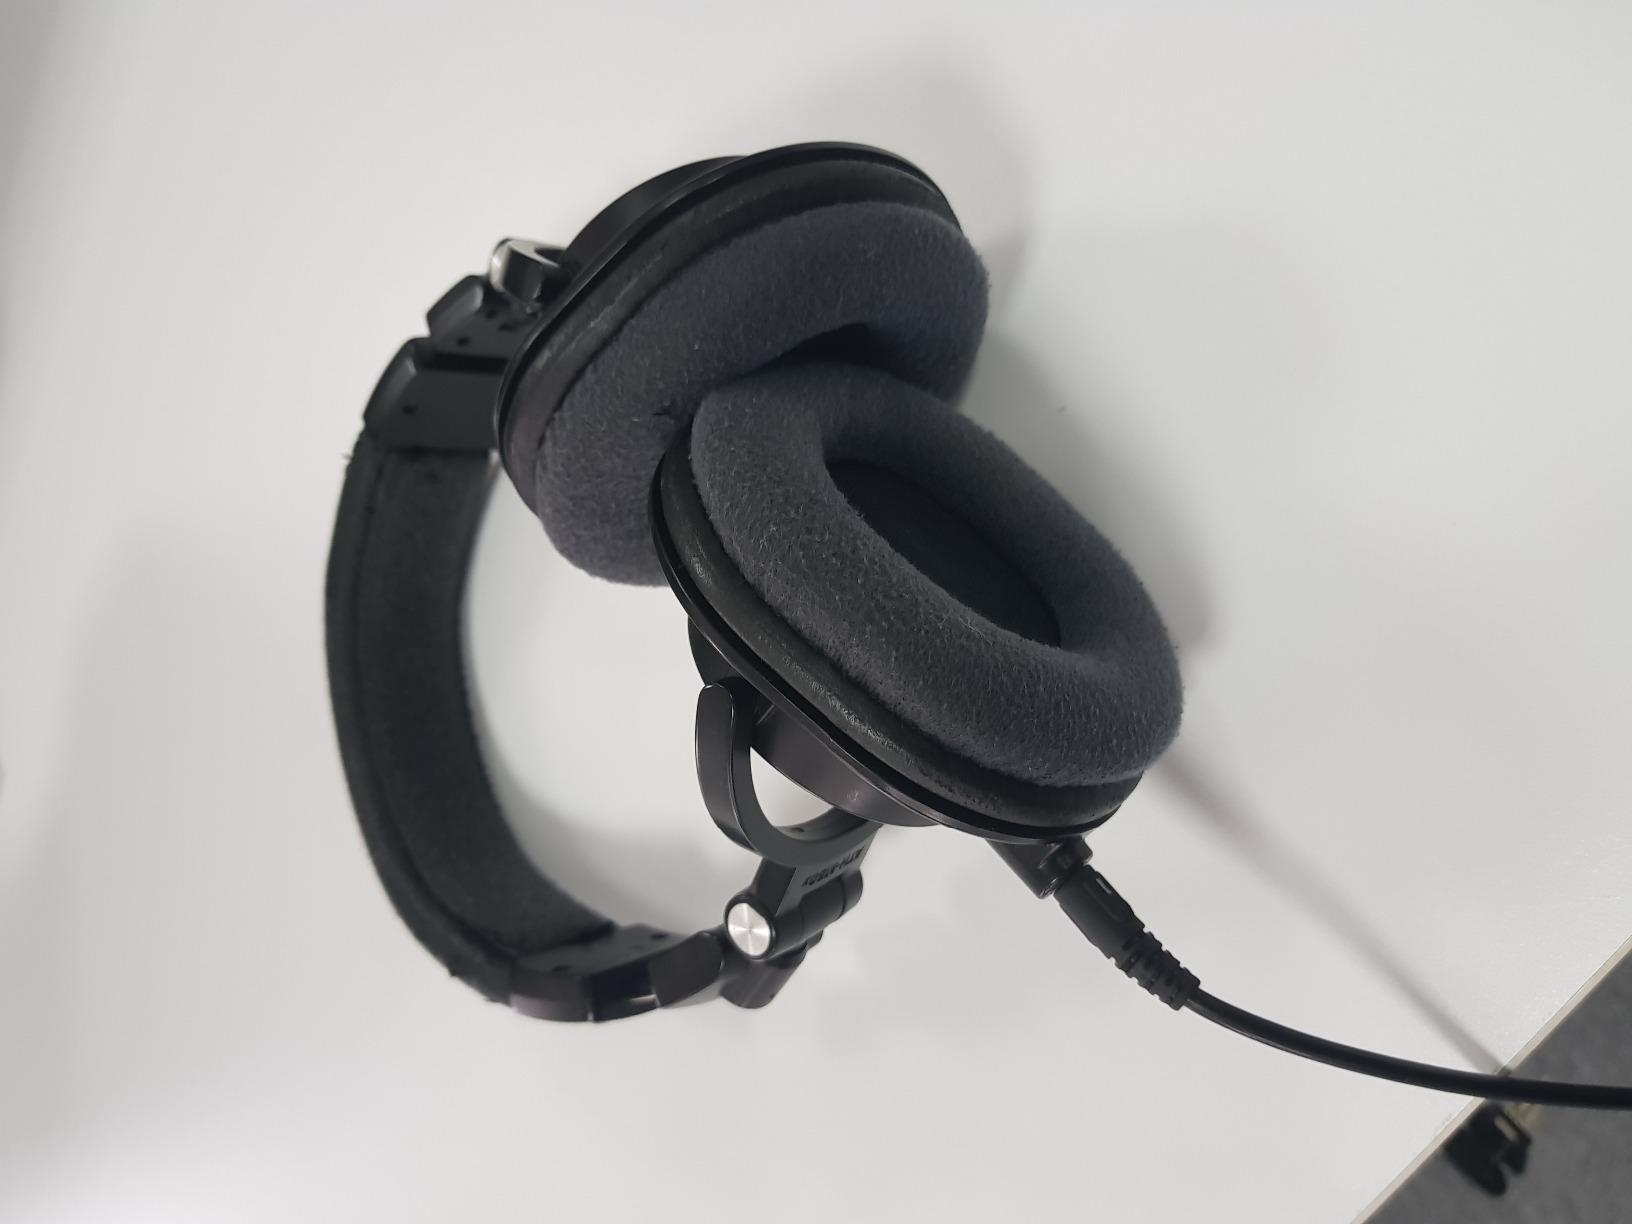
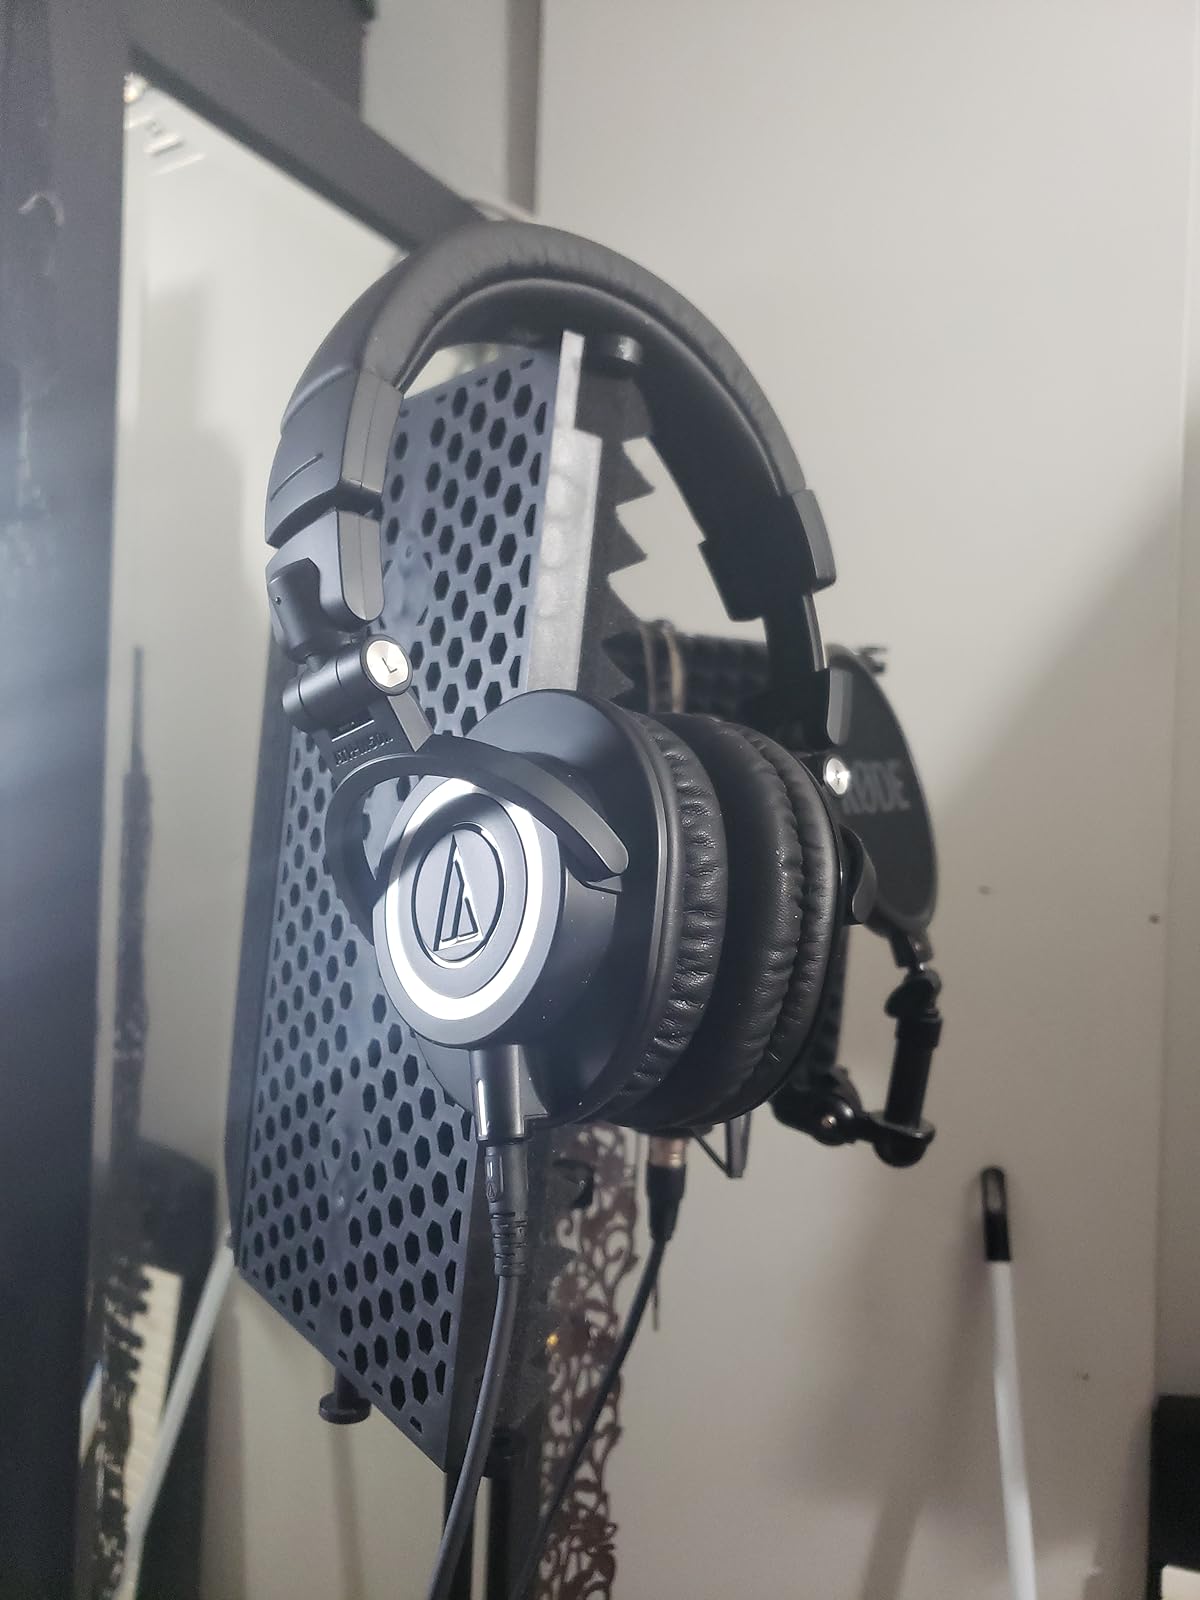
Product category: headphones
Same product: yes